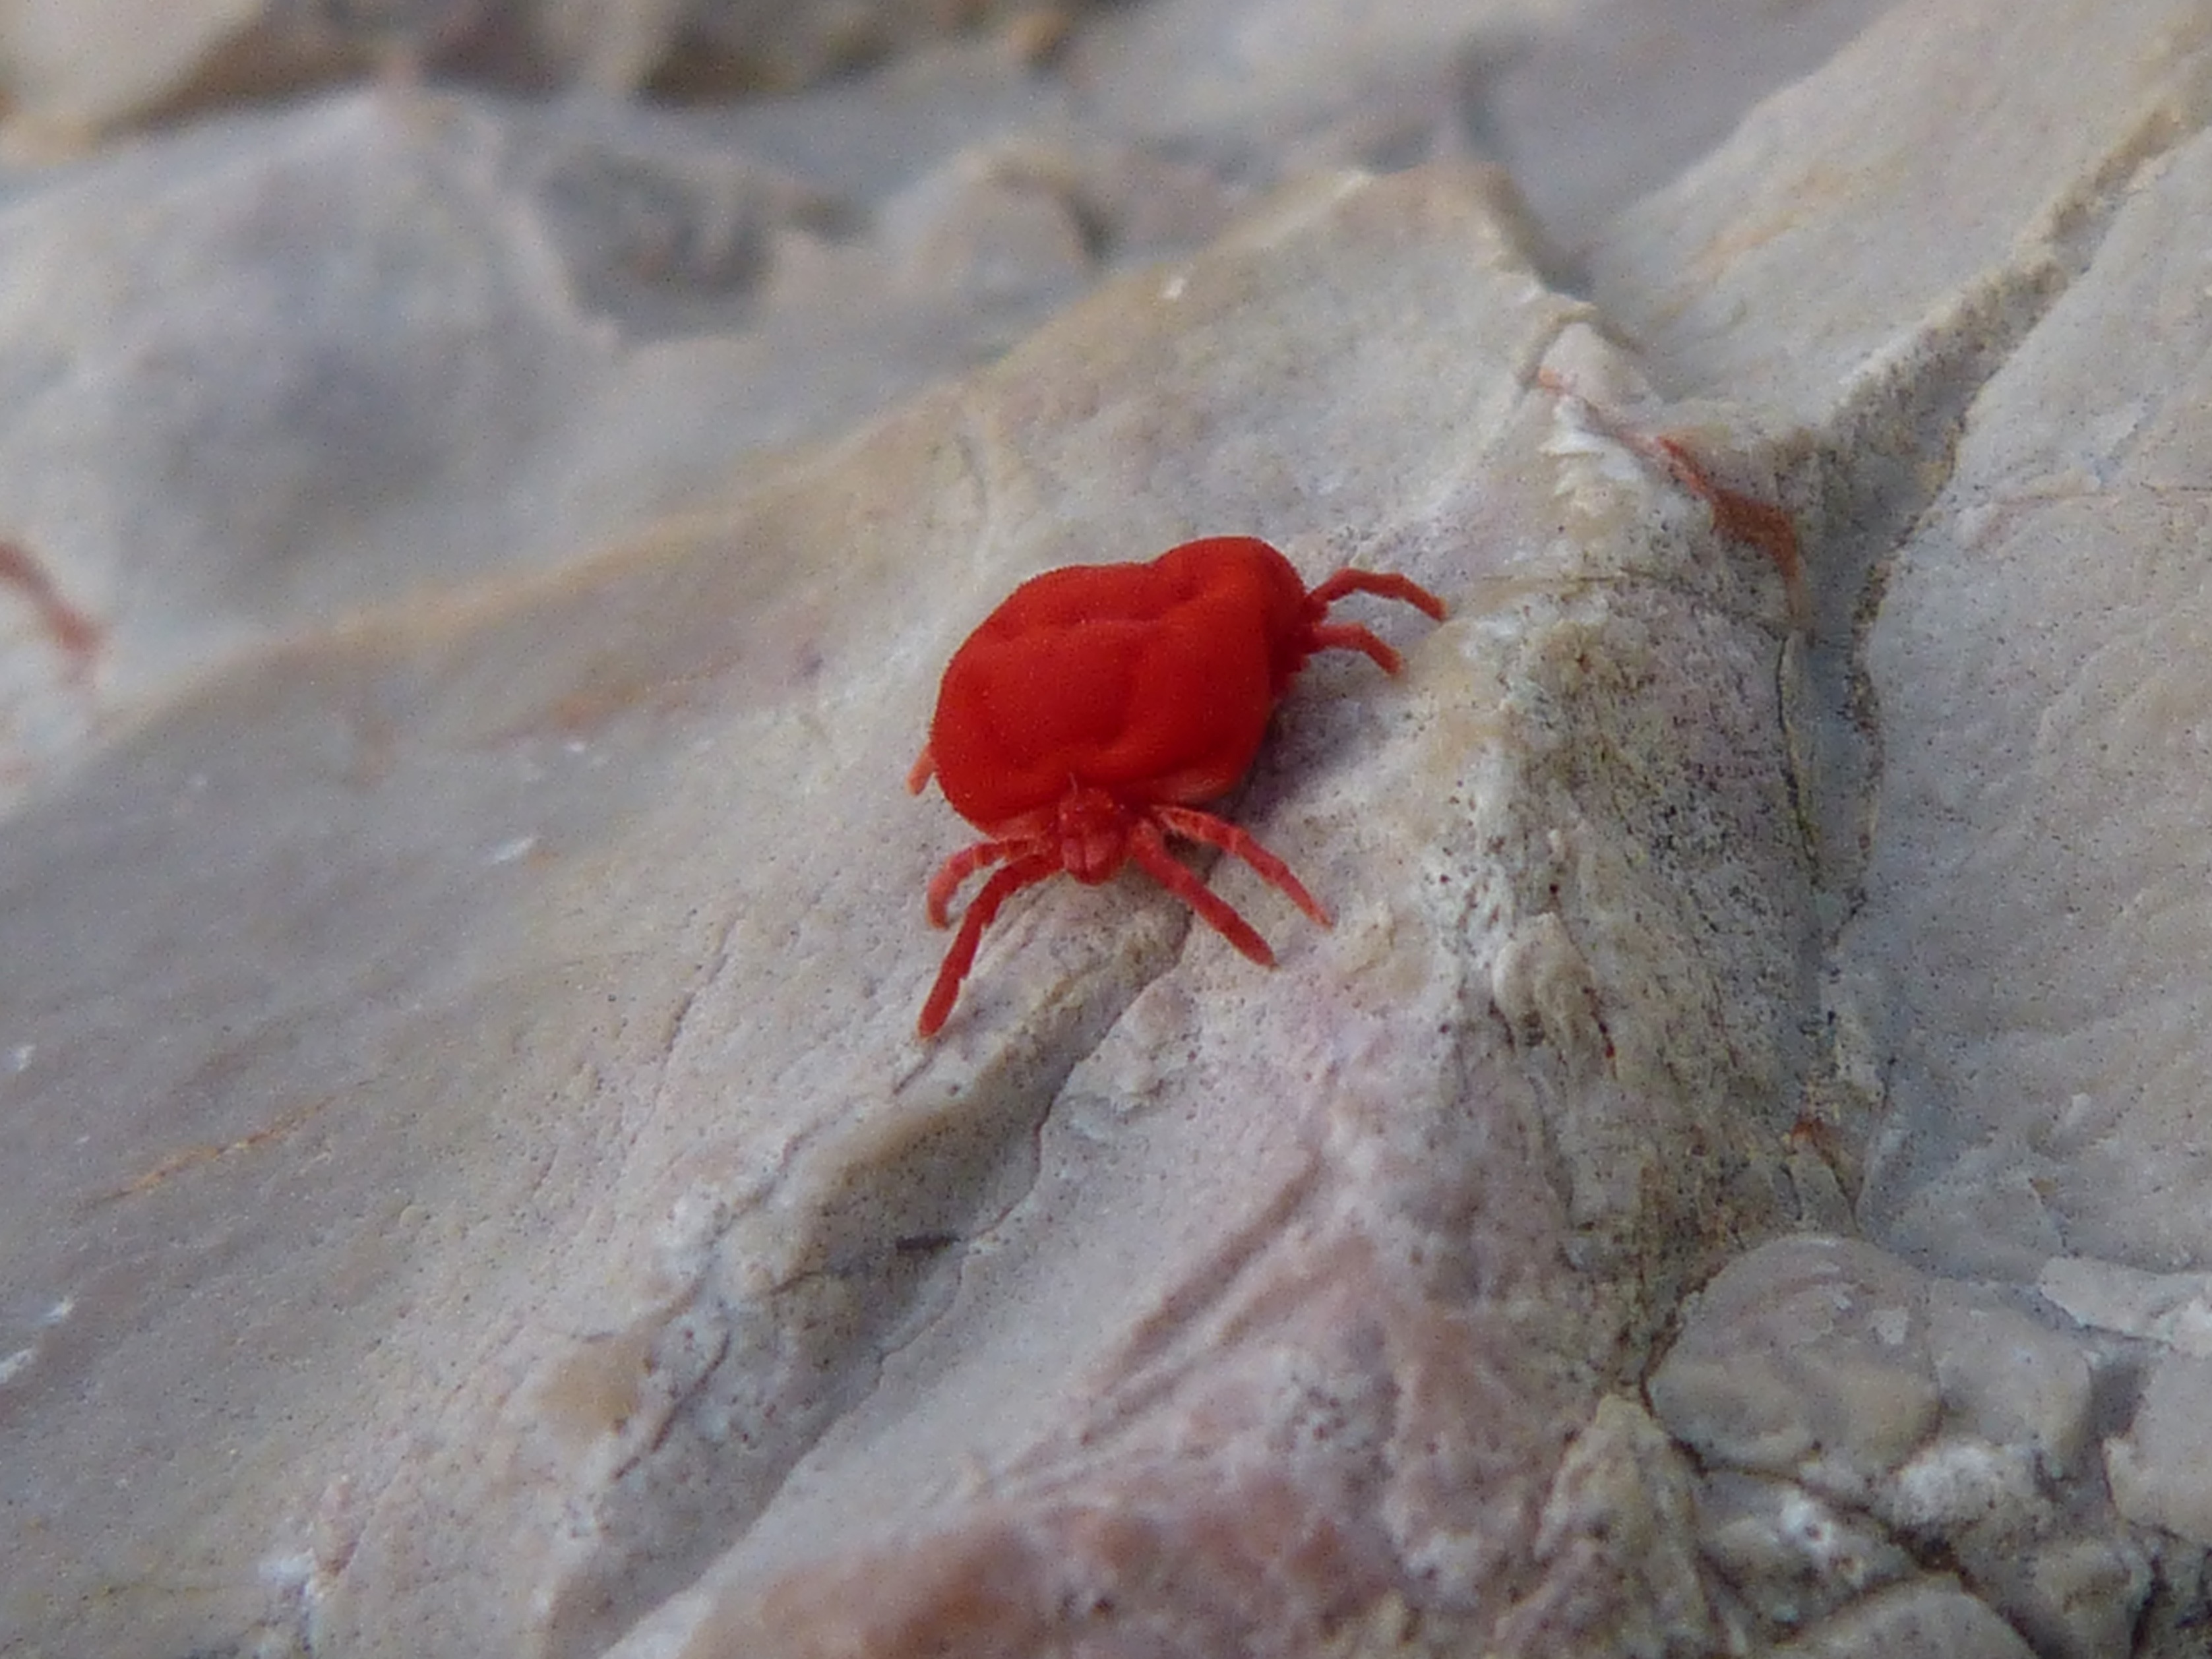
food, red, insect, seafood, fauna, crab, invertebrate, close up, macro photography, red bug, critter rock